Lai Bhaari

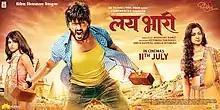
Theatrical release poster

Lai Bhaari (meaning: Overwhelming or Awesome) is a 2014 Indian Marathi-language action drama film directed by Nishikant Kamat. The film marks the debut of Riteish Deshmukh in Marathi cinema, while Salman Khan and Genelia D'Souza also make cameo appearances. It was the first Marathi that was made on such a big scale, film became the highest grossing Marathi film during that time. It was declared a blockbuster at the box office.